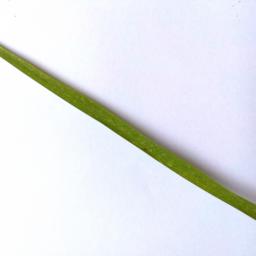
Label: Rice___Brown_Spot